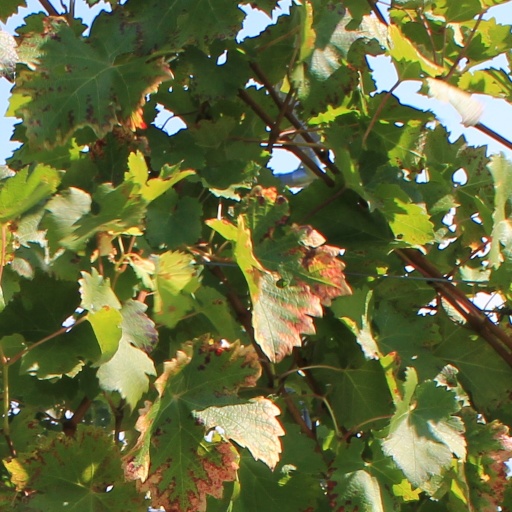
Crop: grape